The Ocean Race

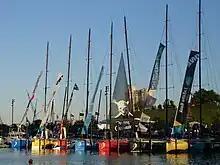
Race participants in Baltimore Inner Harbor, 2006

The Ocean Race is a yacht race around the world, held every three or four years since 1973. Originally named the Whitbread Round the World Race after its initiating sponsor, British brewing company Whitbread, in 2001 it became the Volvo Ocean Race after Swedish automobile manufacturer Volvo took up the sponsorship, and in 2019 it was renamed The Ocean Race.